Església de Sant Corneli i Sant Cebrià d'Ordino

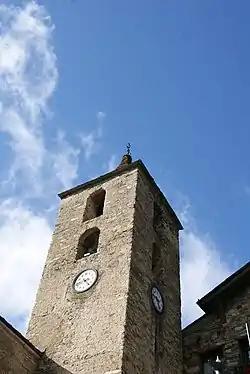

Església de Sant Corneli i Sant Cebrià d'Ordino is a church located in Ordino, Andorra. Originally constructed with Romanesque architecture, the church has been frequently renovated and modified over the centuries. The Cultural Heritage of Andorra listed the church as an asset of cultural interest in 2003.